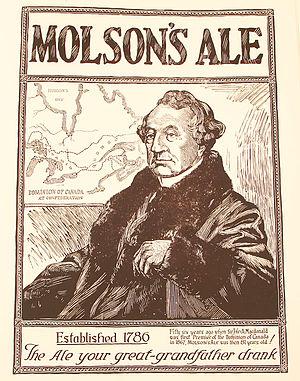
Molson, fondée en 1786 à Montréal, est la plus vieille brasserie canadienne encore en opération. Elle est aujourd'hui membre de Molson Coors Brewing Company.